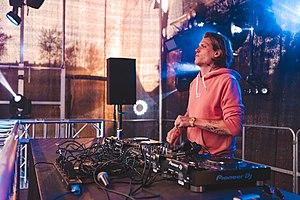
Tony Junior, de son vrai nom Tony Claessens, né le 21 octobre 1989 à Utrecht, est un disc jockey néerlandais.